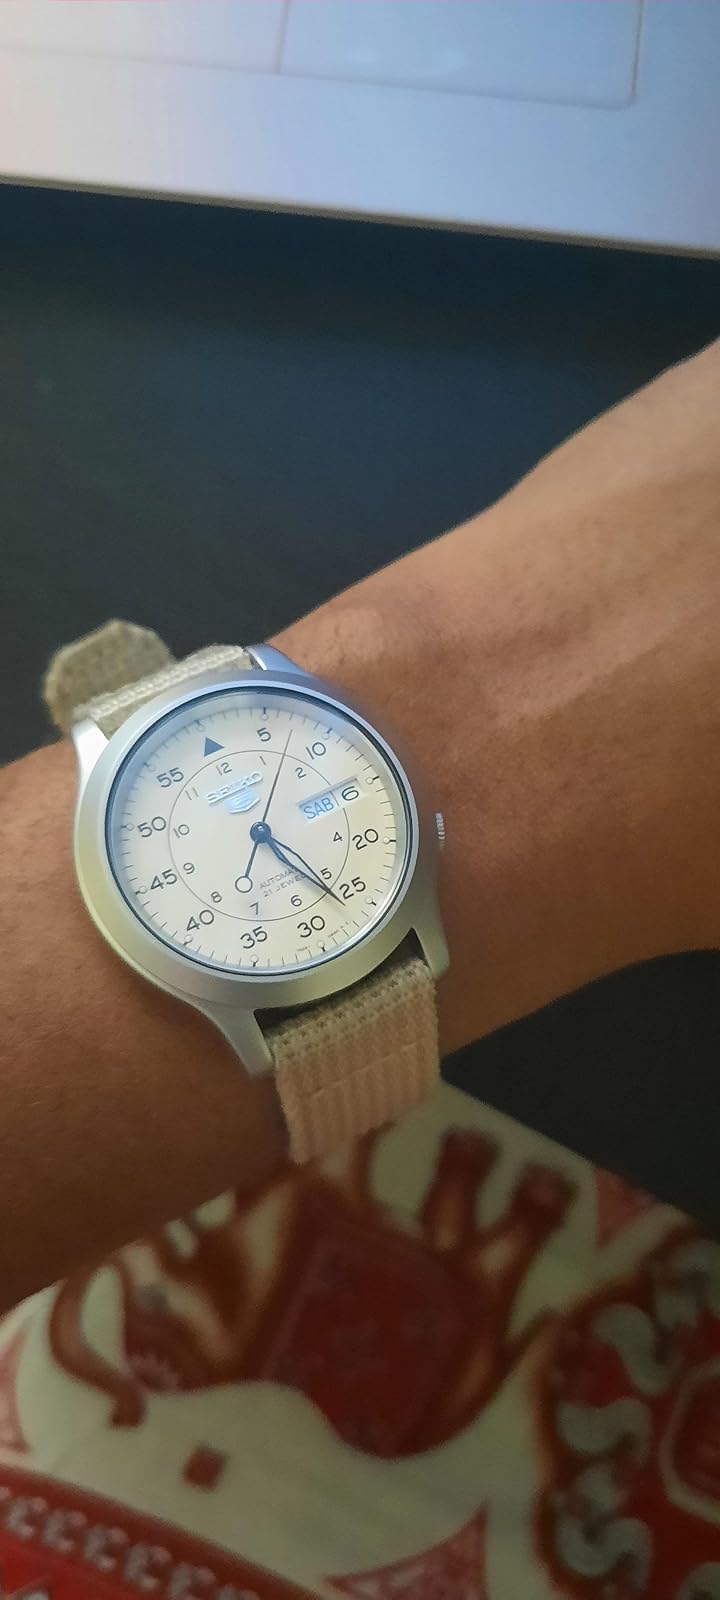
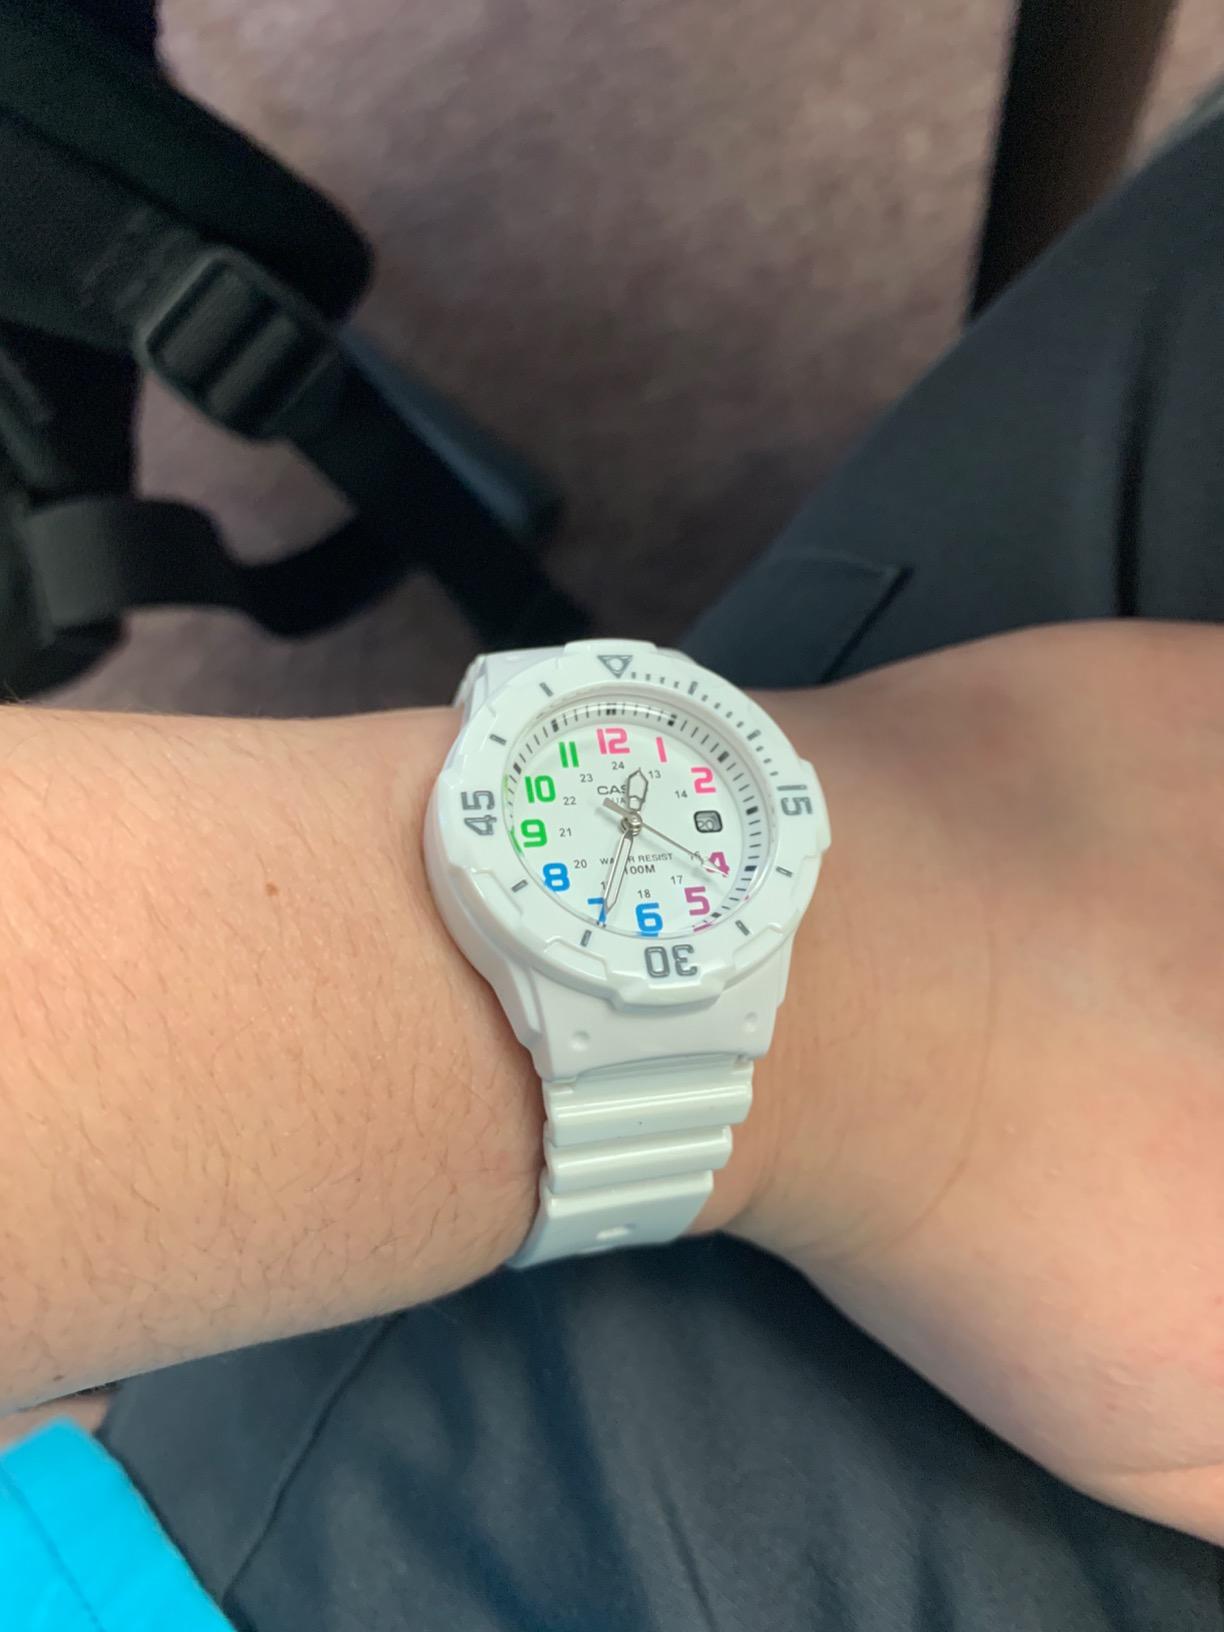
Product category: accessories_watch
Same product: no